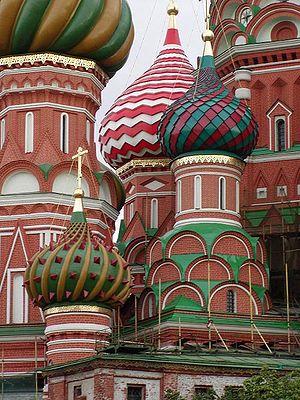
La cathédrale de l'Intercession-de-la-Vierge, aussi appelée cathédrale Basile-le-Bienheureux ou Saint-Basile, est une cathédrale à Moscou, en Russie. Sa construction a commencé en 1555 et son inauguration a eu lieu en 1561. Elle se trouve sur la place Rouge de Moscou. Aujourd'hui, elle est le symbole de l'architecture traditionnelle russe.